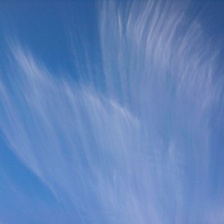
Cloud type: Cirrus